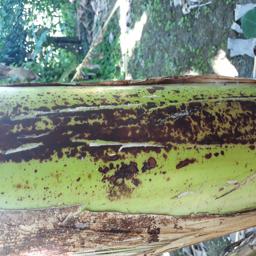
Label: PSEUDOSTEM WEEVIL